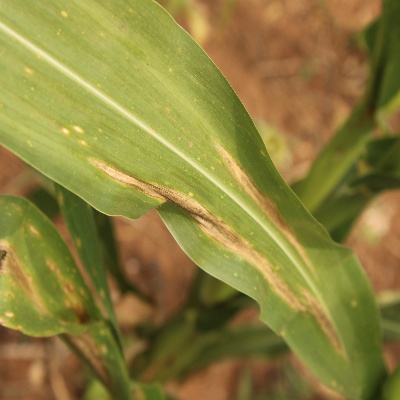
Crop: Maize
Condition: leaf spot